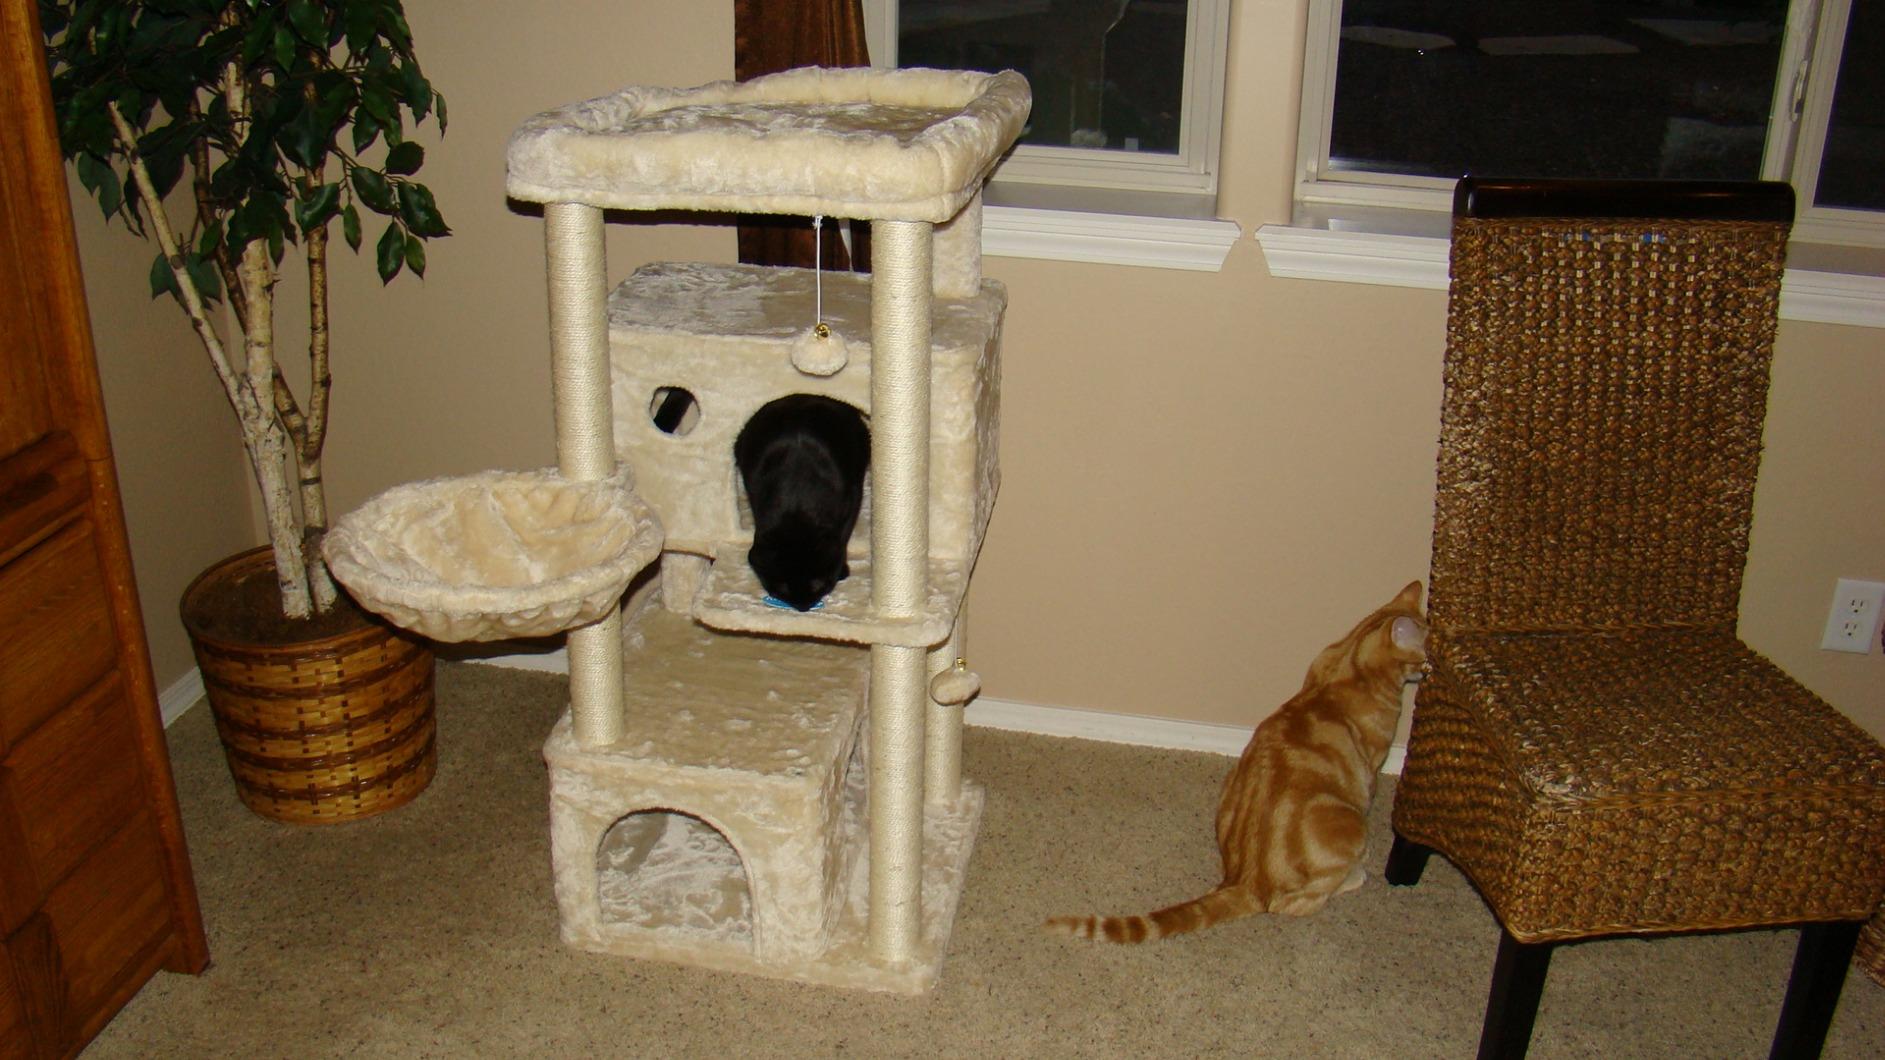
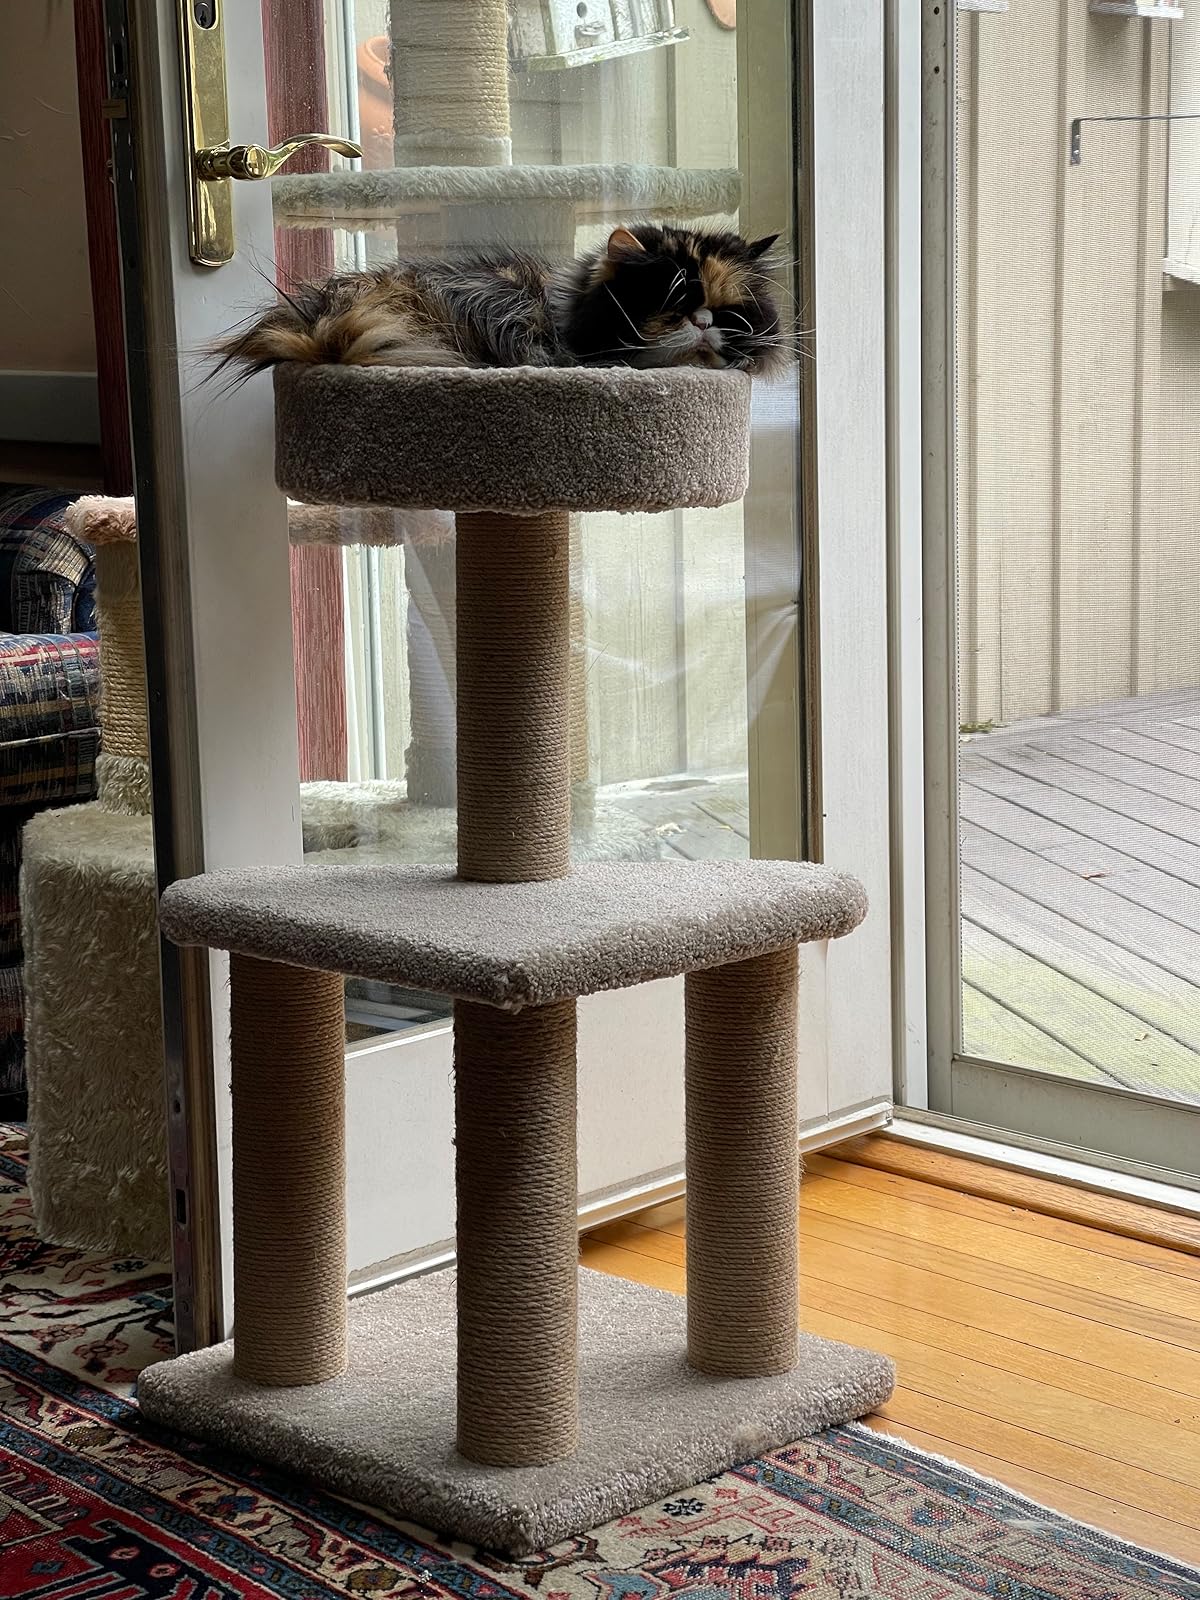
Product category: items_cat tree
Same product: no